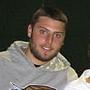
Age: 21